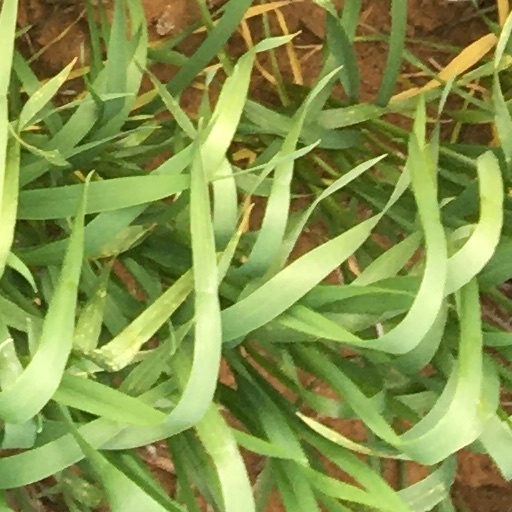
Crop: wheat